Jackie McDonald

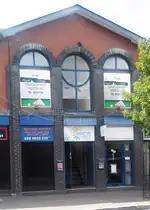
The "John McMichael Centre" in Sandy Row, Belfast, where McDonald works as a full-time organiser

McDonald remains a member of the UDA's Inner Council and is also the spokesman for its political advisory body, the Ulster Political Research Group (UPRG). Politically he always considered former Ulster Democratic Party (UDP) spokesman Davy Adams to be his main political advisor. He has in recent years turned his attention to community-building activities and helping former loyalist prisoners as a full-time organiser of the "John McMichael Centre" in Belfast's Sandy Row district, named after his deceased friend and former comrade.